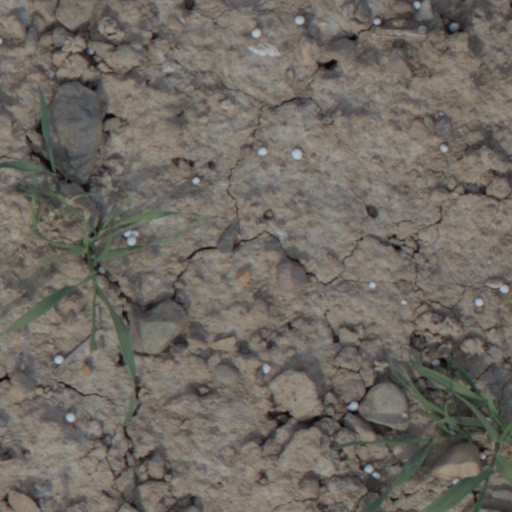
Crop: wheat